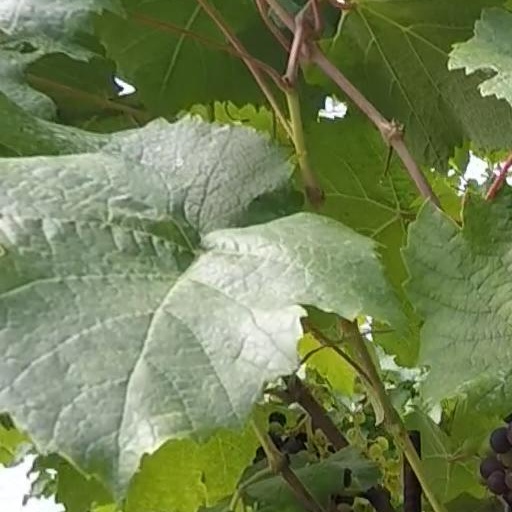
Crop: grape